Cecil Court

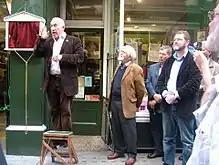
Actor Simon Callow unveiling the Mozart commemorative plaque in Cecil Court in September 2011

The street rose from the ashes to become the temporary home of eight-year-old Wolfgang Amadeus Mozart while he was touring Europe in 1764. For almost four months, the Mozart family lodged with barber John Couzin. Tickets for Mozart's first London concerts were sold from Couzin's shop and, while living there, the young Mozart performed twice for King George III and was tested for his musical ability by Dr. Charles Burney. According to some modern authorities, Mozart composed his first symphony while a resident of Cecil Court.